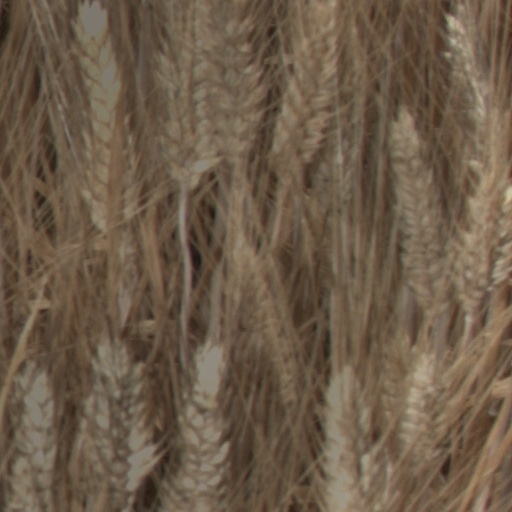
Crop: wheat